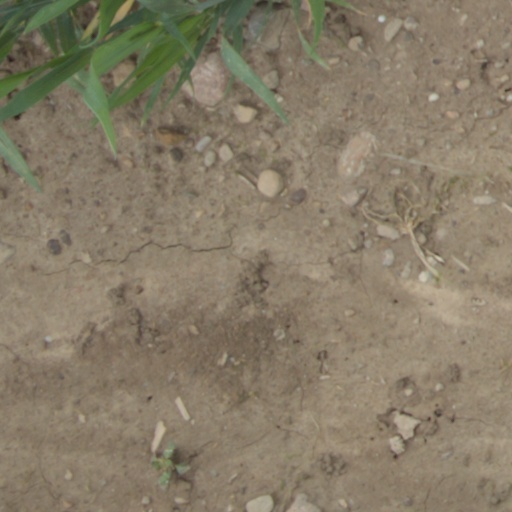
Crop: wheat